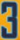
Number: 3